Calcaneal pitch

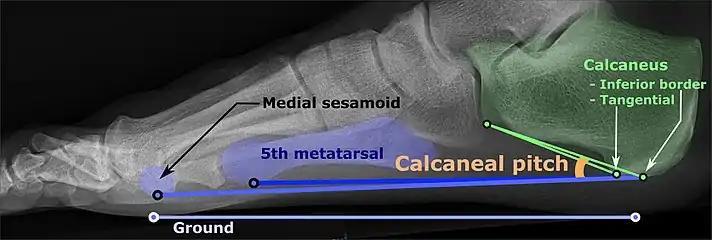
Calcaneal pitch annotated in orange/yellow, with its various defining points included

The calcaneal pitch is an angle used mainly in the diagnosis and severity grading of flat feet and pes cavus.